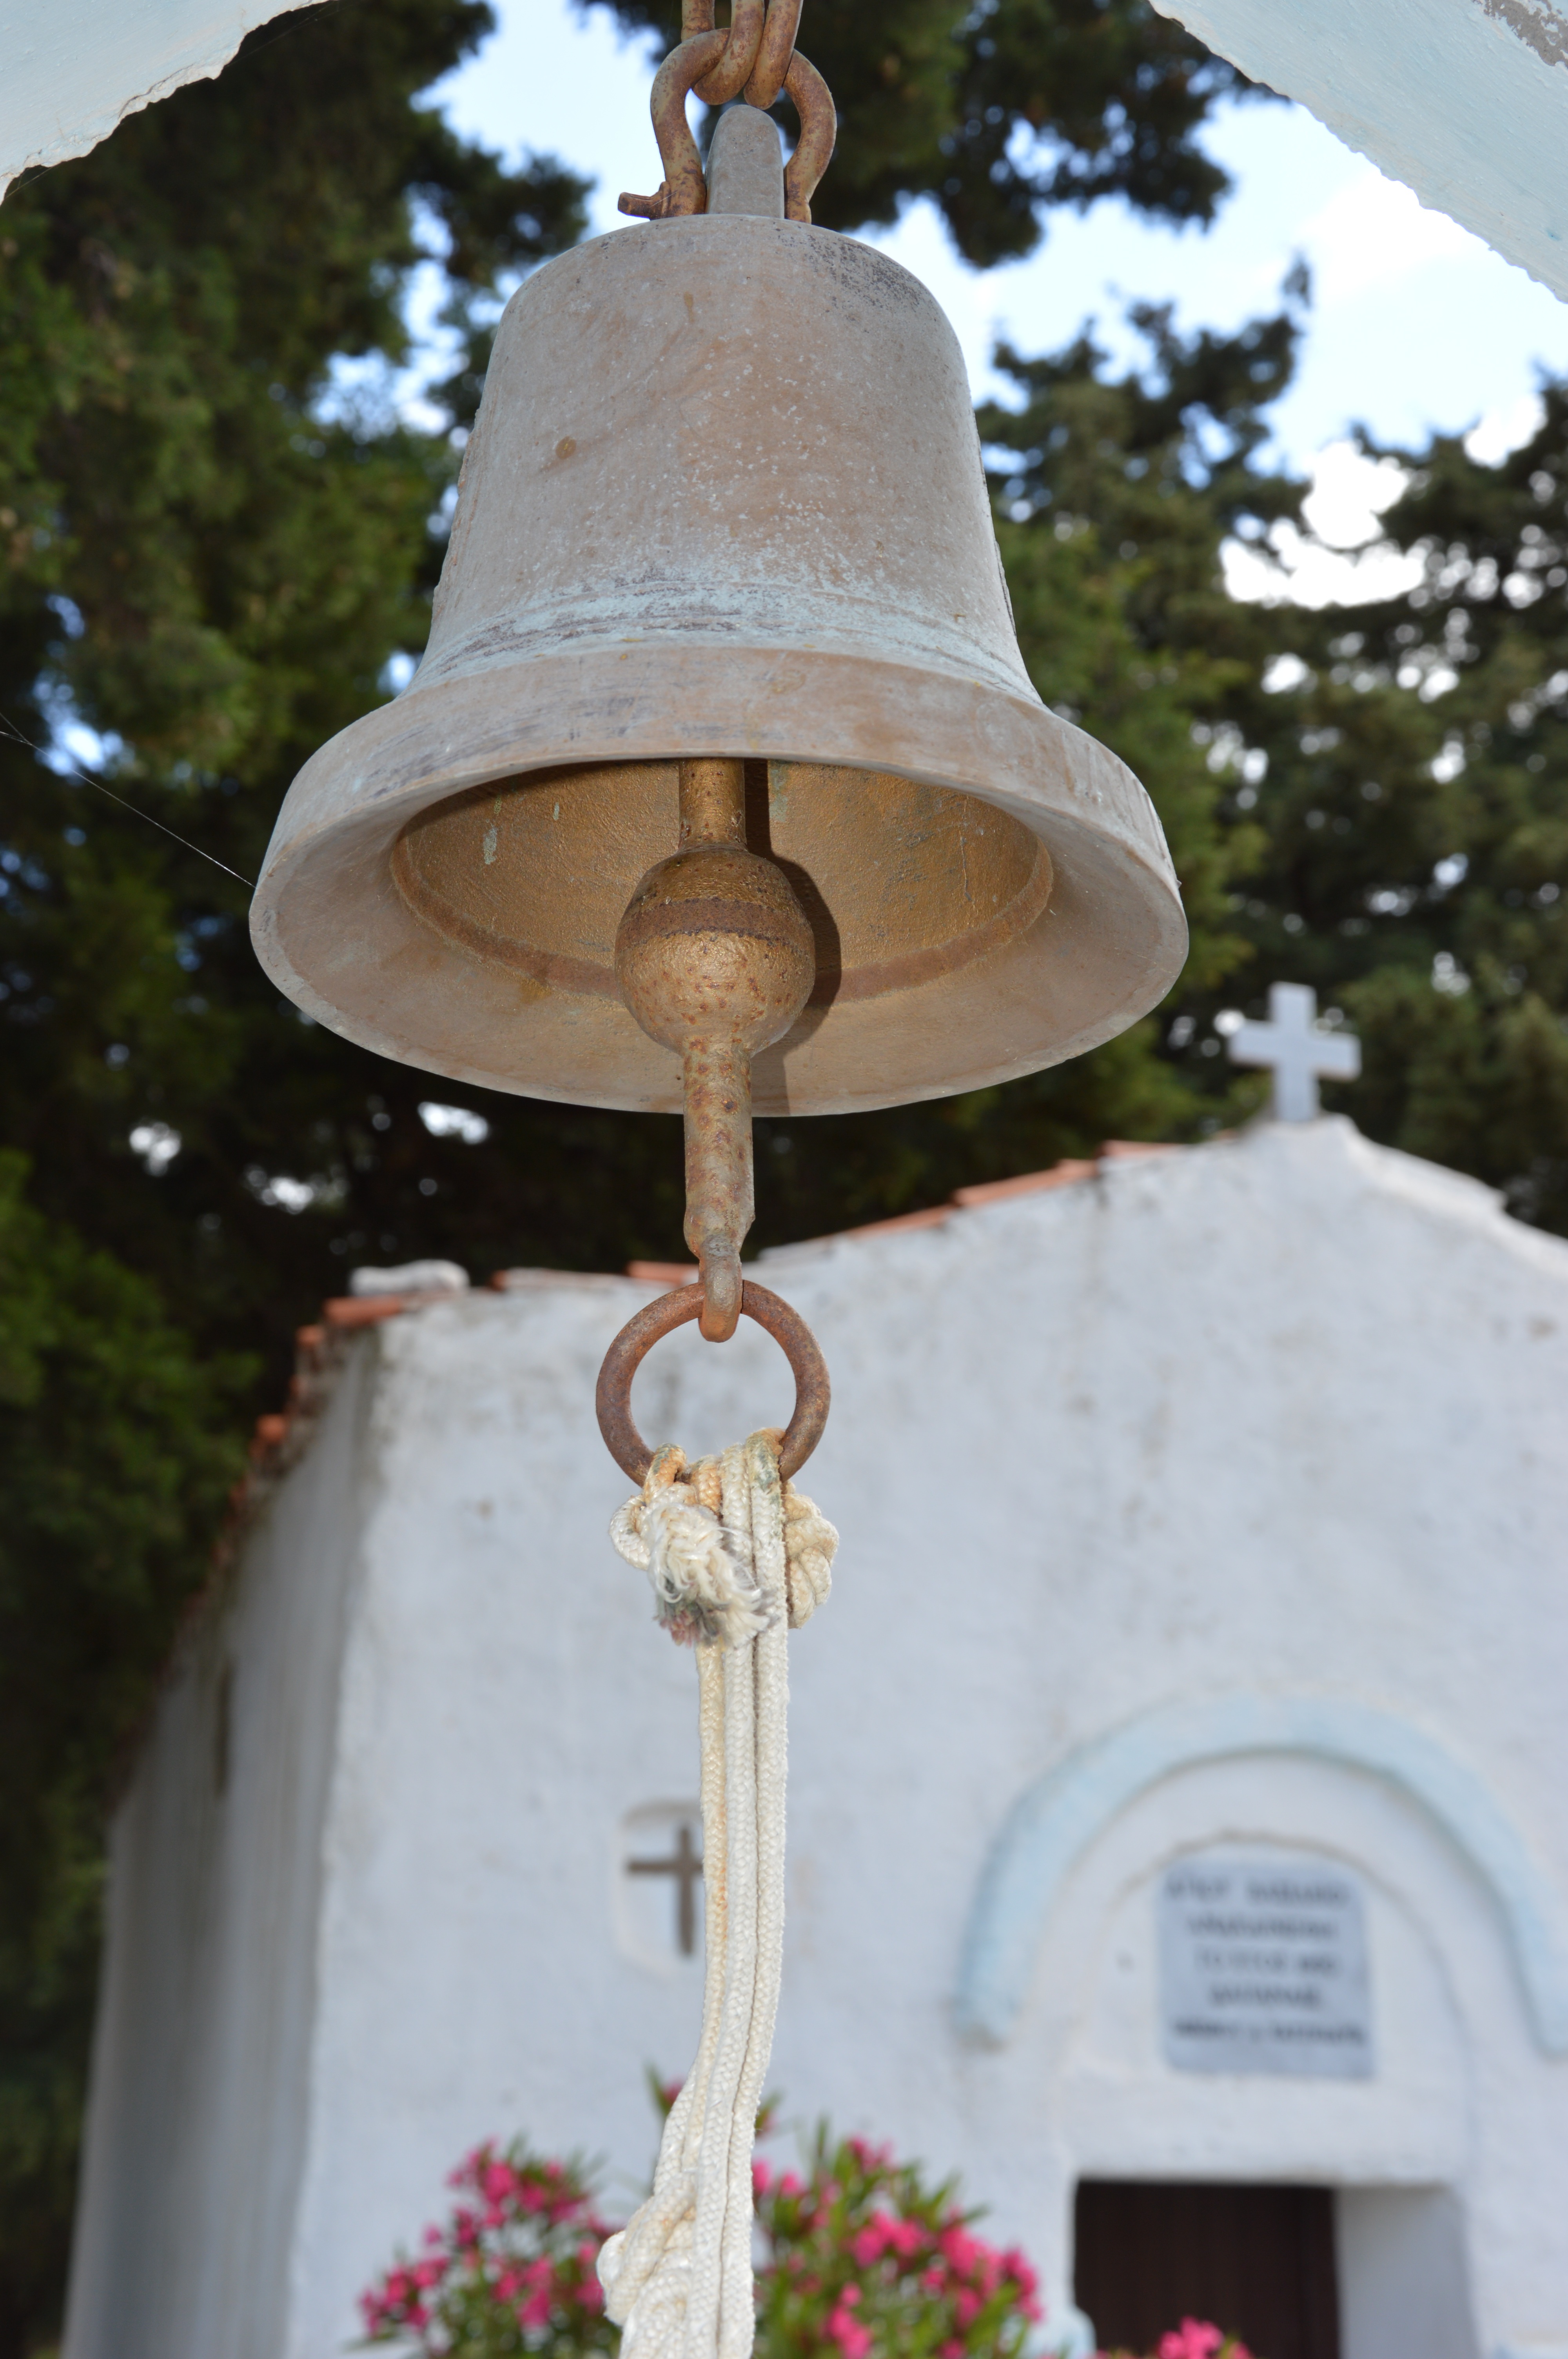
bell, church, lighting, musical instrument, church bell, brass, shrine, greece, kos